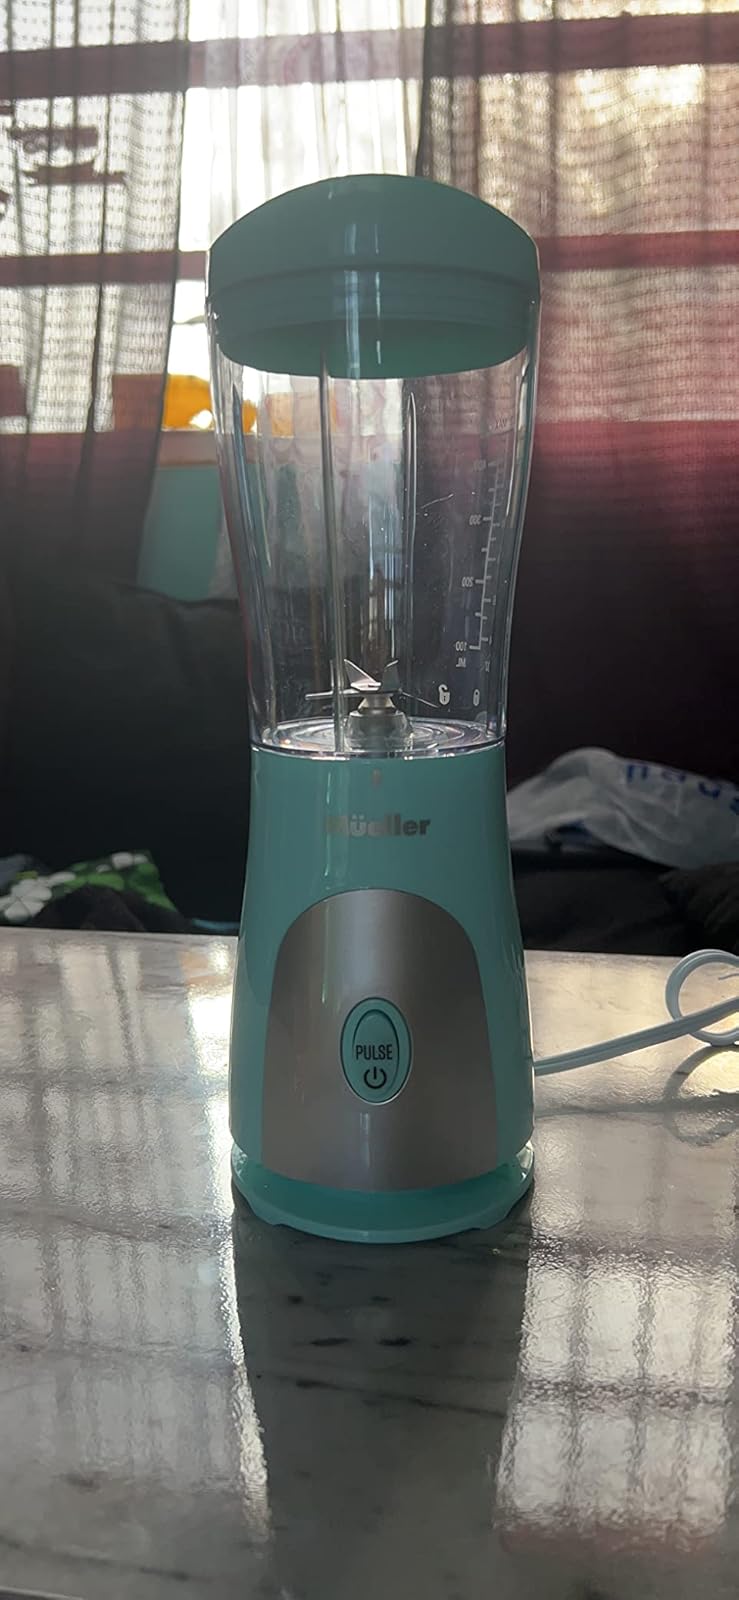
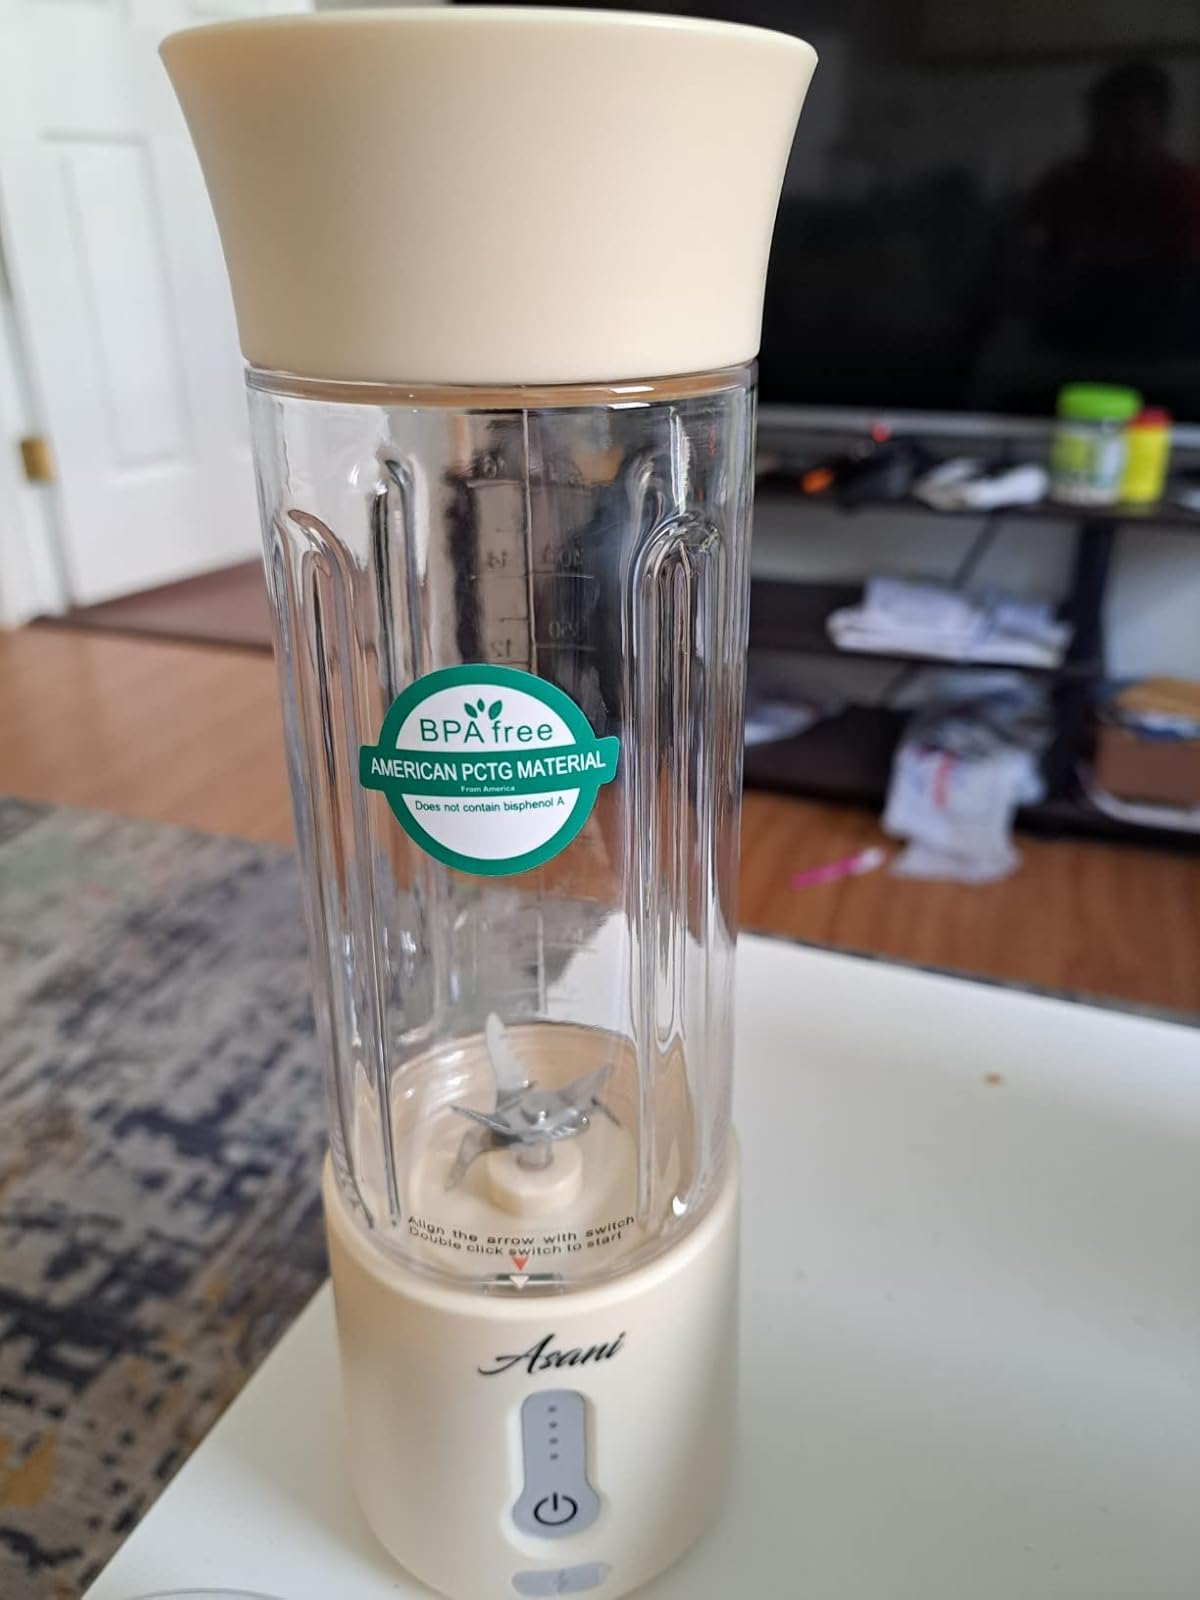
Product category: items_blender
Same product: no